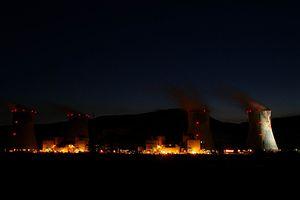
Centrale Nucleaire de Cruas en Provence (France)
La centrale nucléaire de Cruas-Meysse est une centrale nucléaire inaugurée en 1984-1985 sur les communes de Cruas et de Meysse en Ardèche au bord du Rhône entre Valence et Montélimar. La centrale est située à 35 km au nord du site nucléaire du Tricastin.